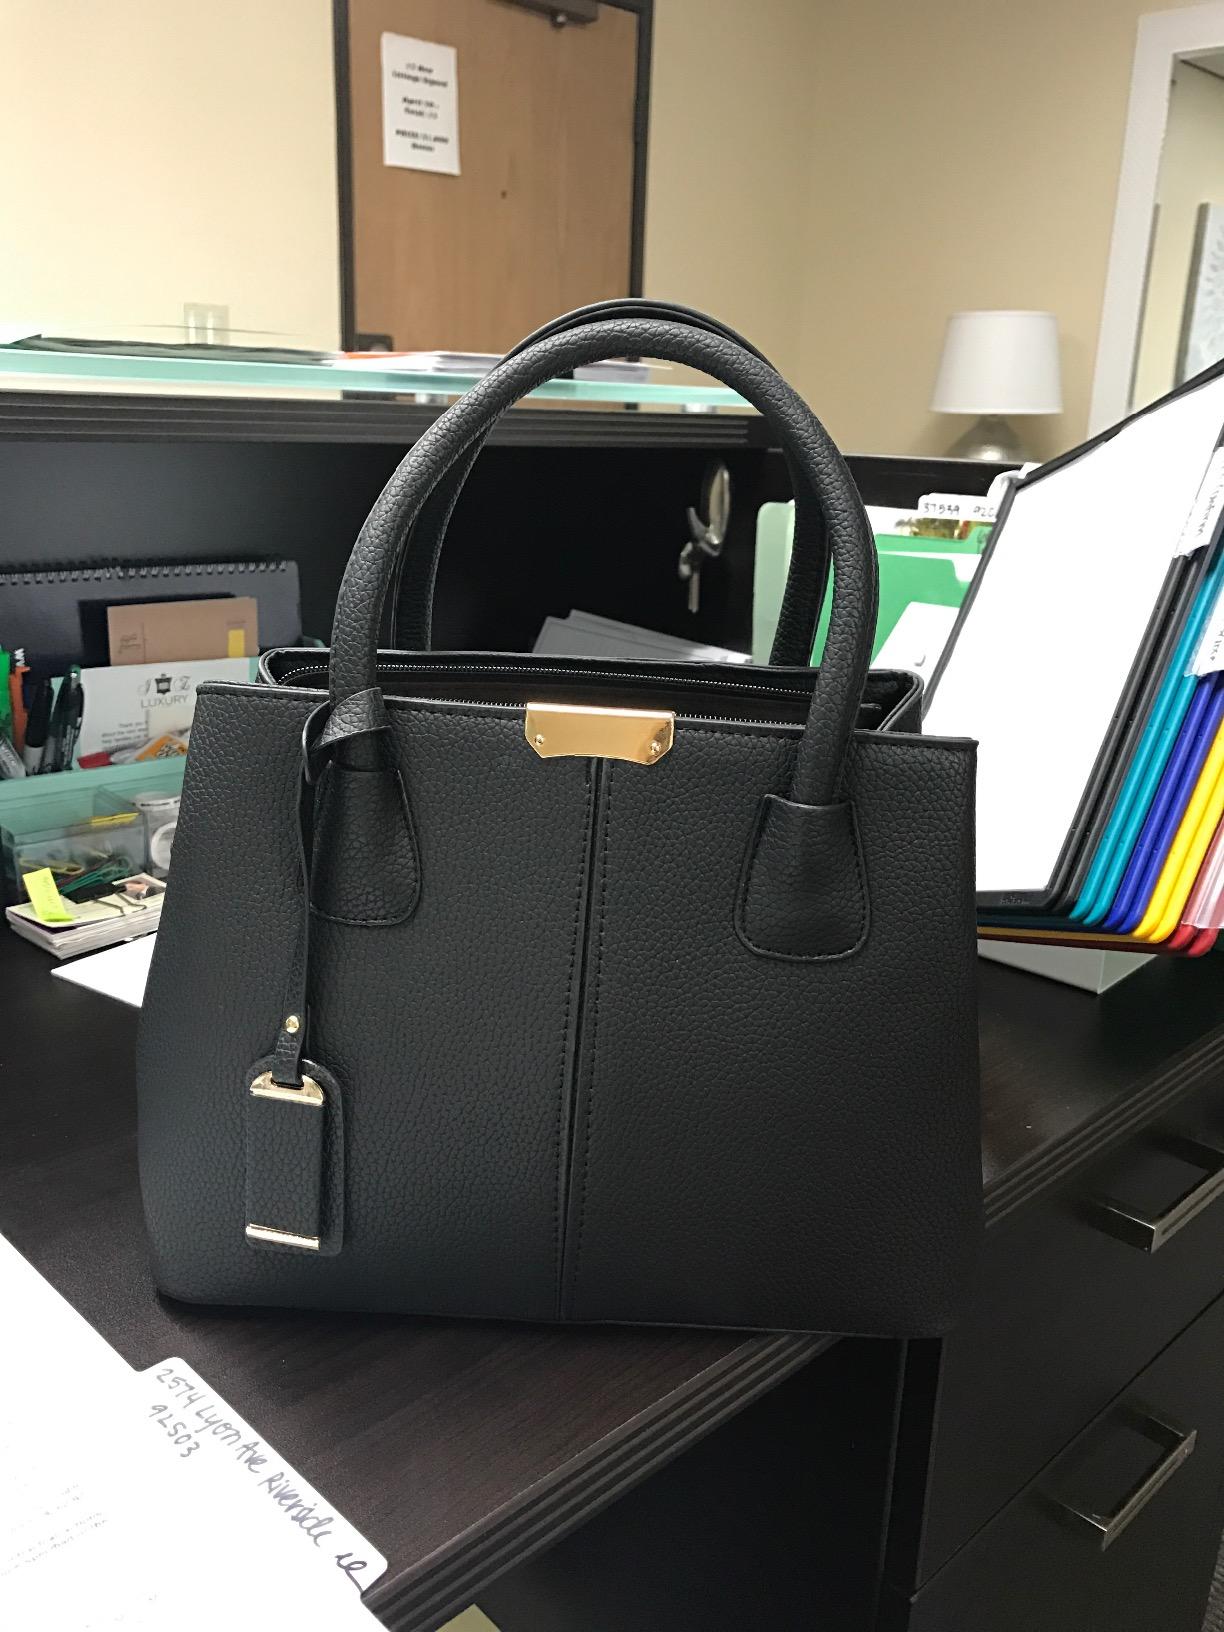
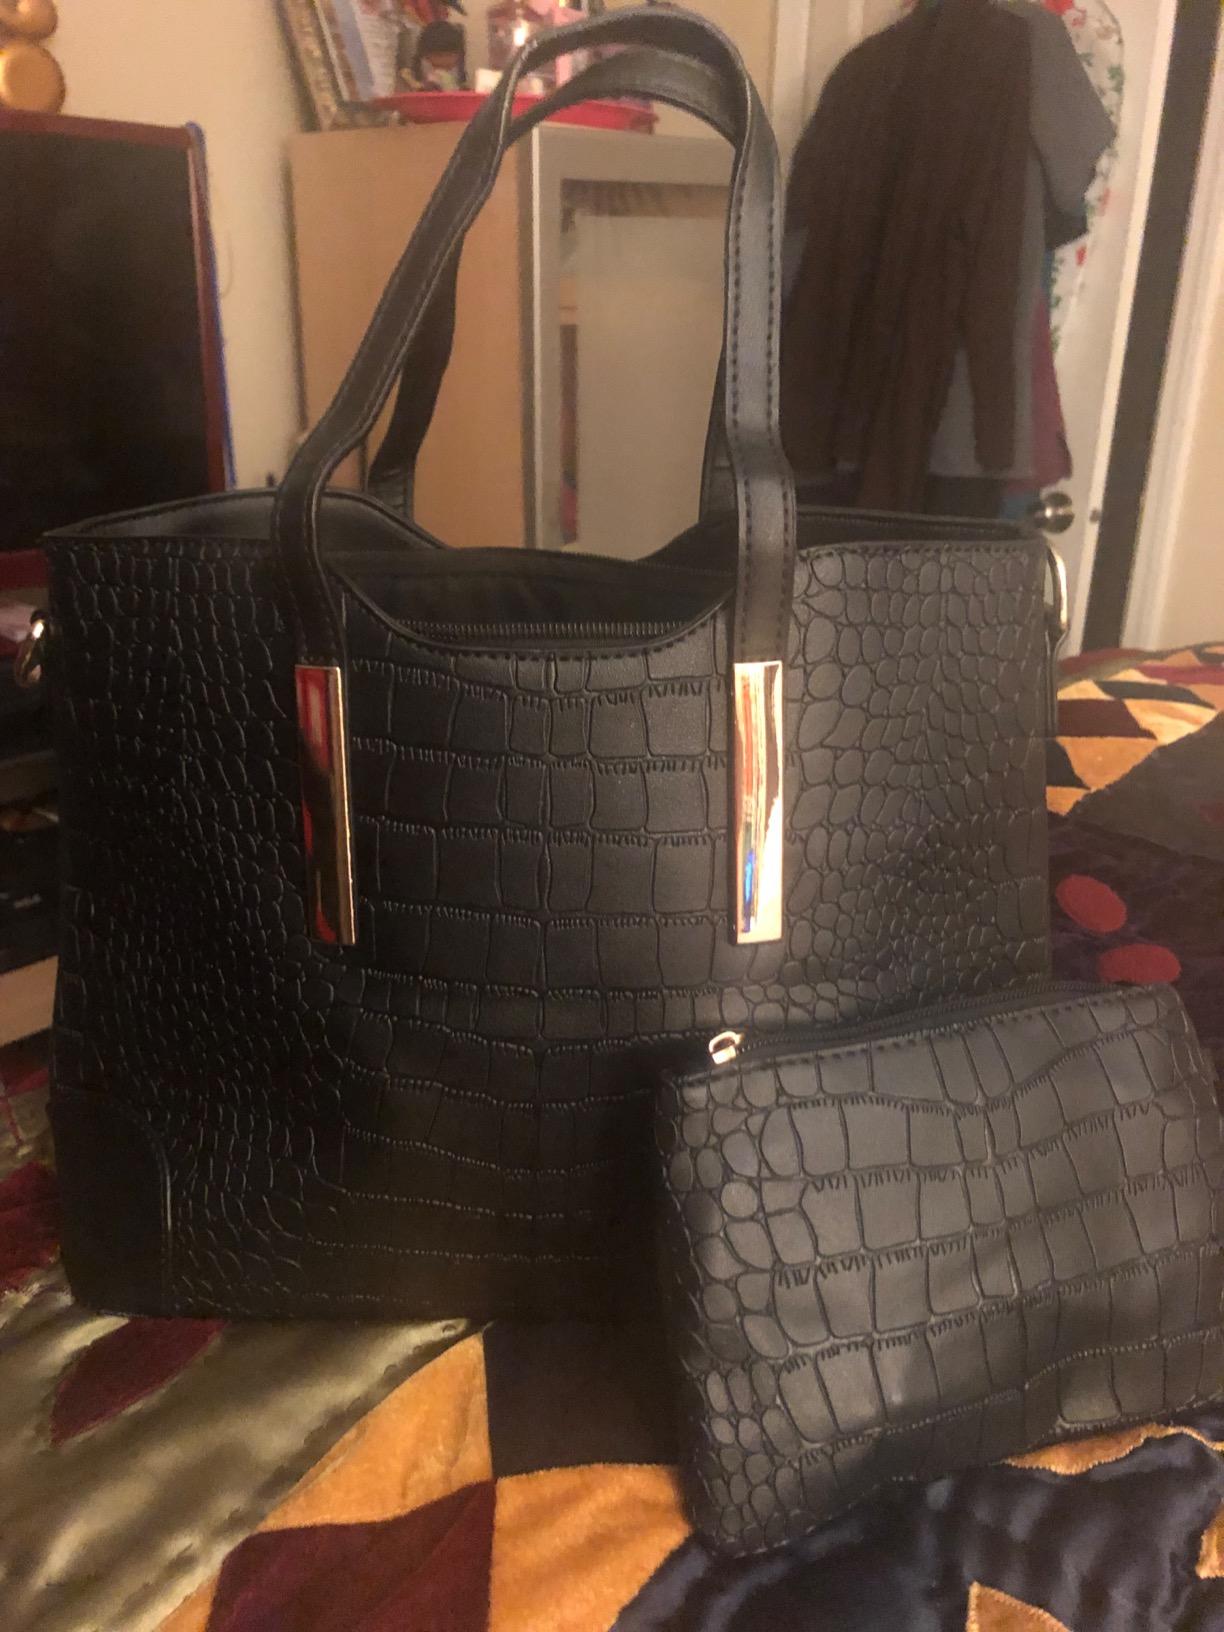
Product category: accessories_handbag
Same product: no